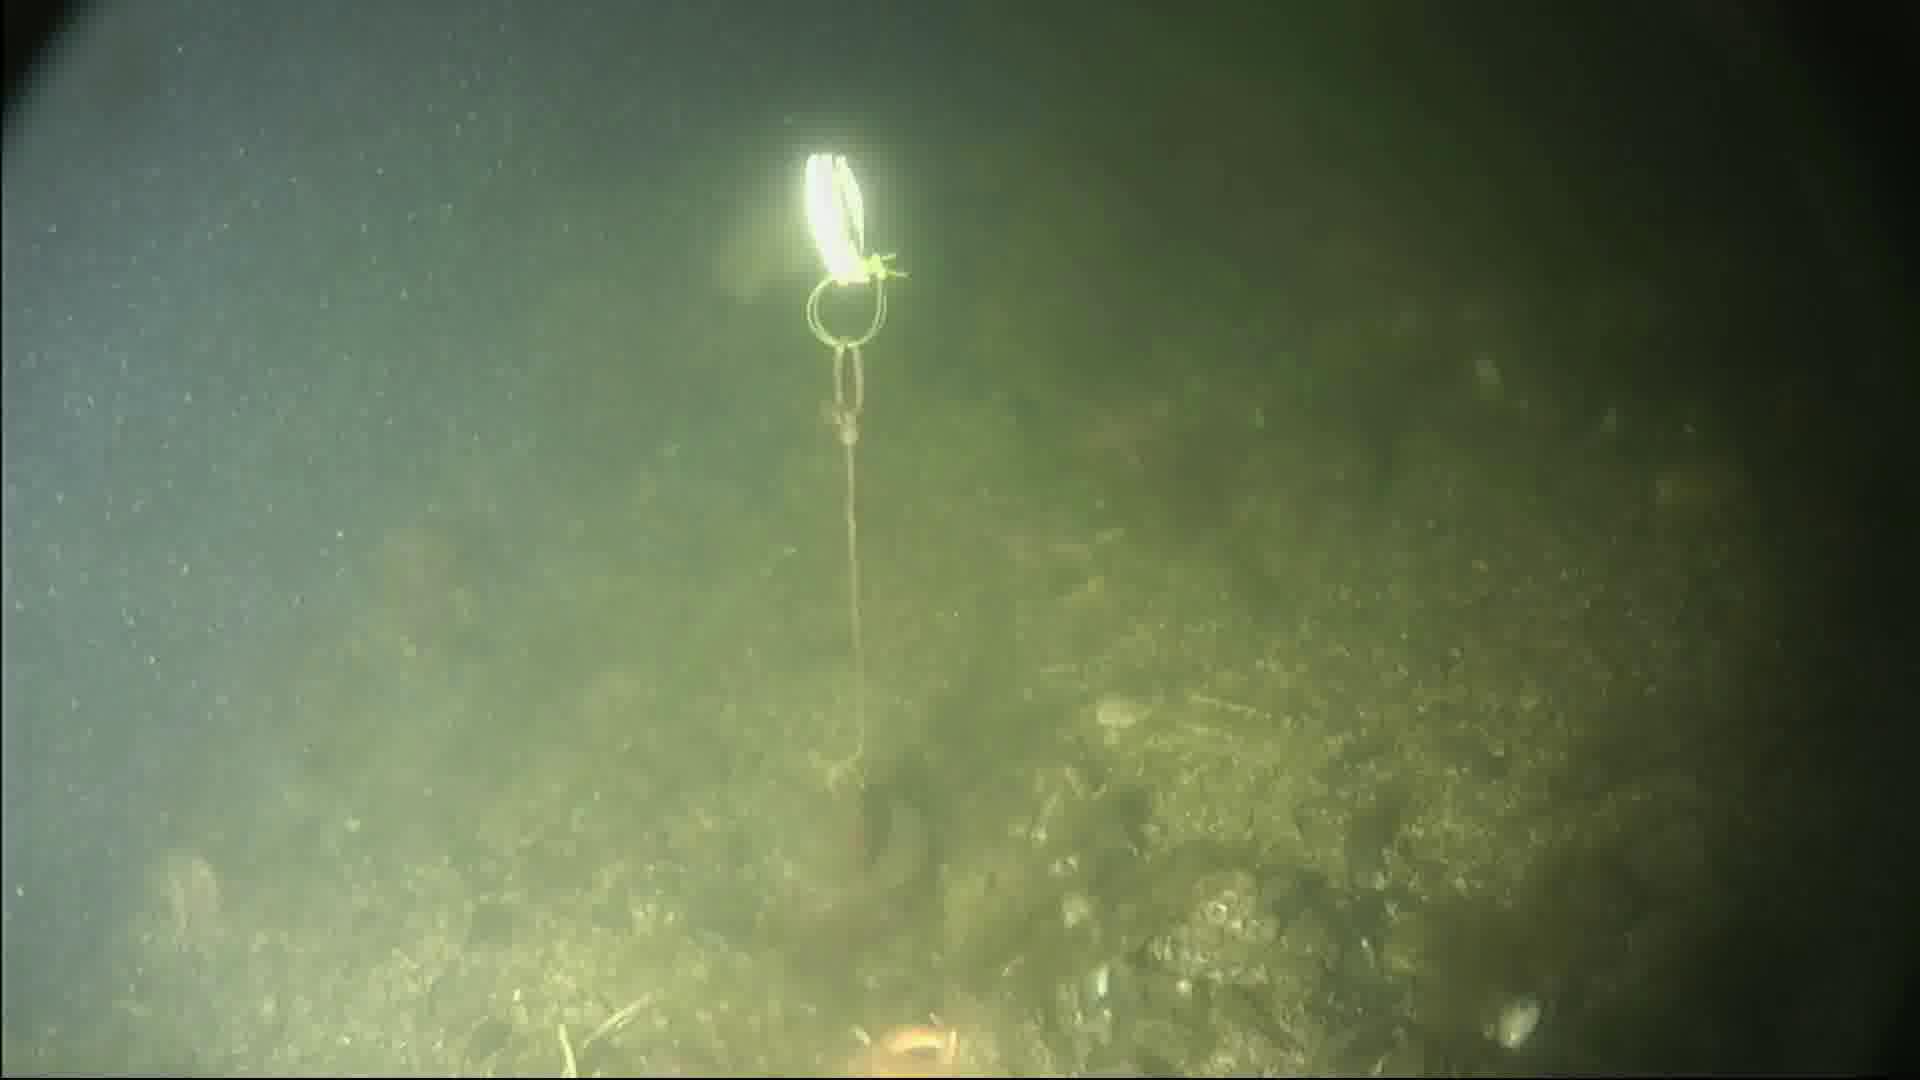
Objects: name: fish
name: starfish